Discovery Expedition

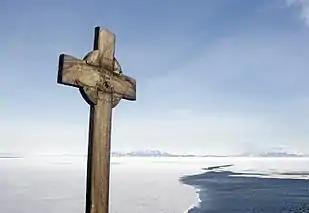
The Vince memorial cross, erected on the Hut Point promontory

On its return to Britain, the expedition's reception was initially muted. Some press reporters were surprised at the good physical condition of the men when they arrived in Portsmouth, as they had read previous reports about the expedition's problems with scurvy and bad food. Markham was present to meet the ship in Portsmouth when "Discovery" docked there on 10 September 1904, but no dignitaries greeted the party when it arrived in London a few days later. However, there was considerable public enthusiasm for the expedition, and official recognition followed. Scott was quickly promoted to captain, and invited to Balmoral Castle to meet King Edward VII, who invested him as a Commander of the Royal Victorian Order (CVO). He also received a cluster of medals and awards from overseas, including the French Légion d'honneur. Polar Medals and promotions were given to other officers and crew members.